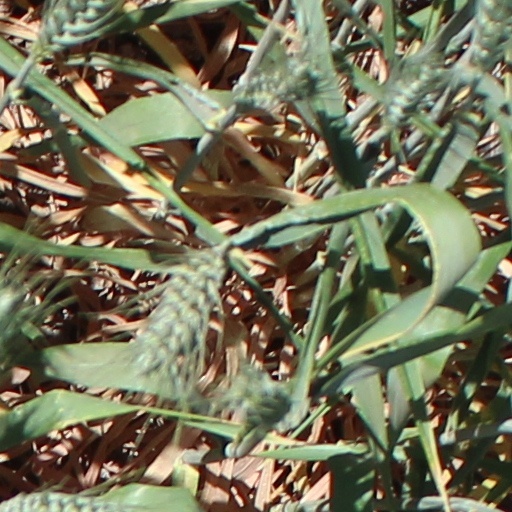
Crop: wheat